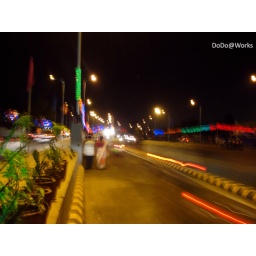
Bridge-Vasi - Watch the street bulbs taking over as Music Notes or flying ducks!